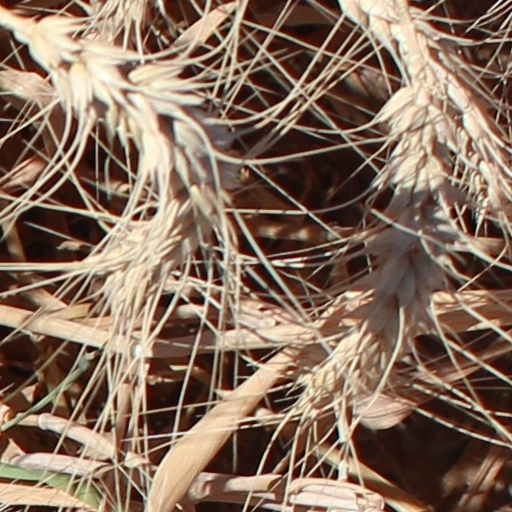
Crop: wheat